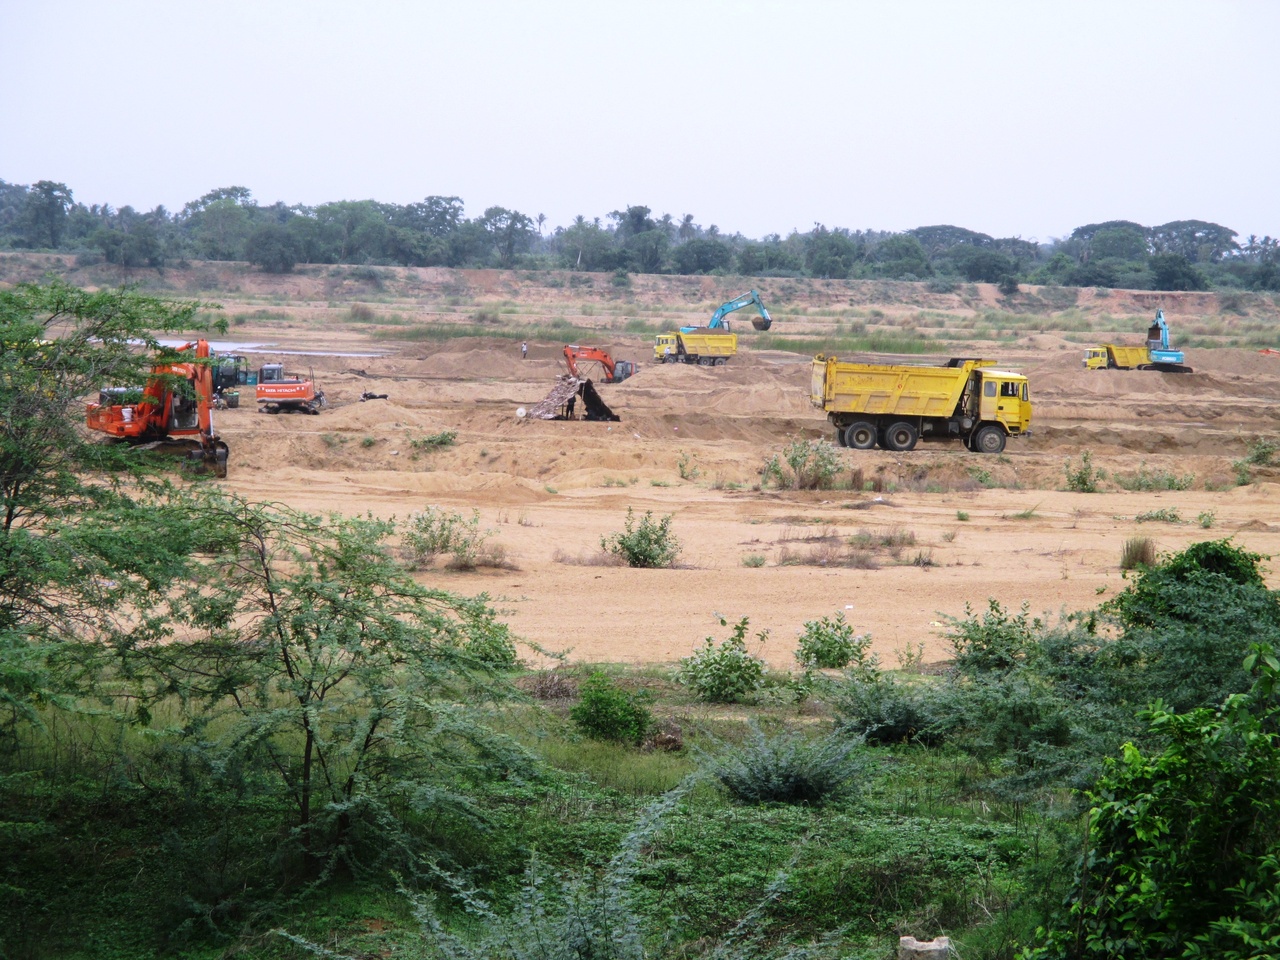
Uttamarseeli